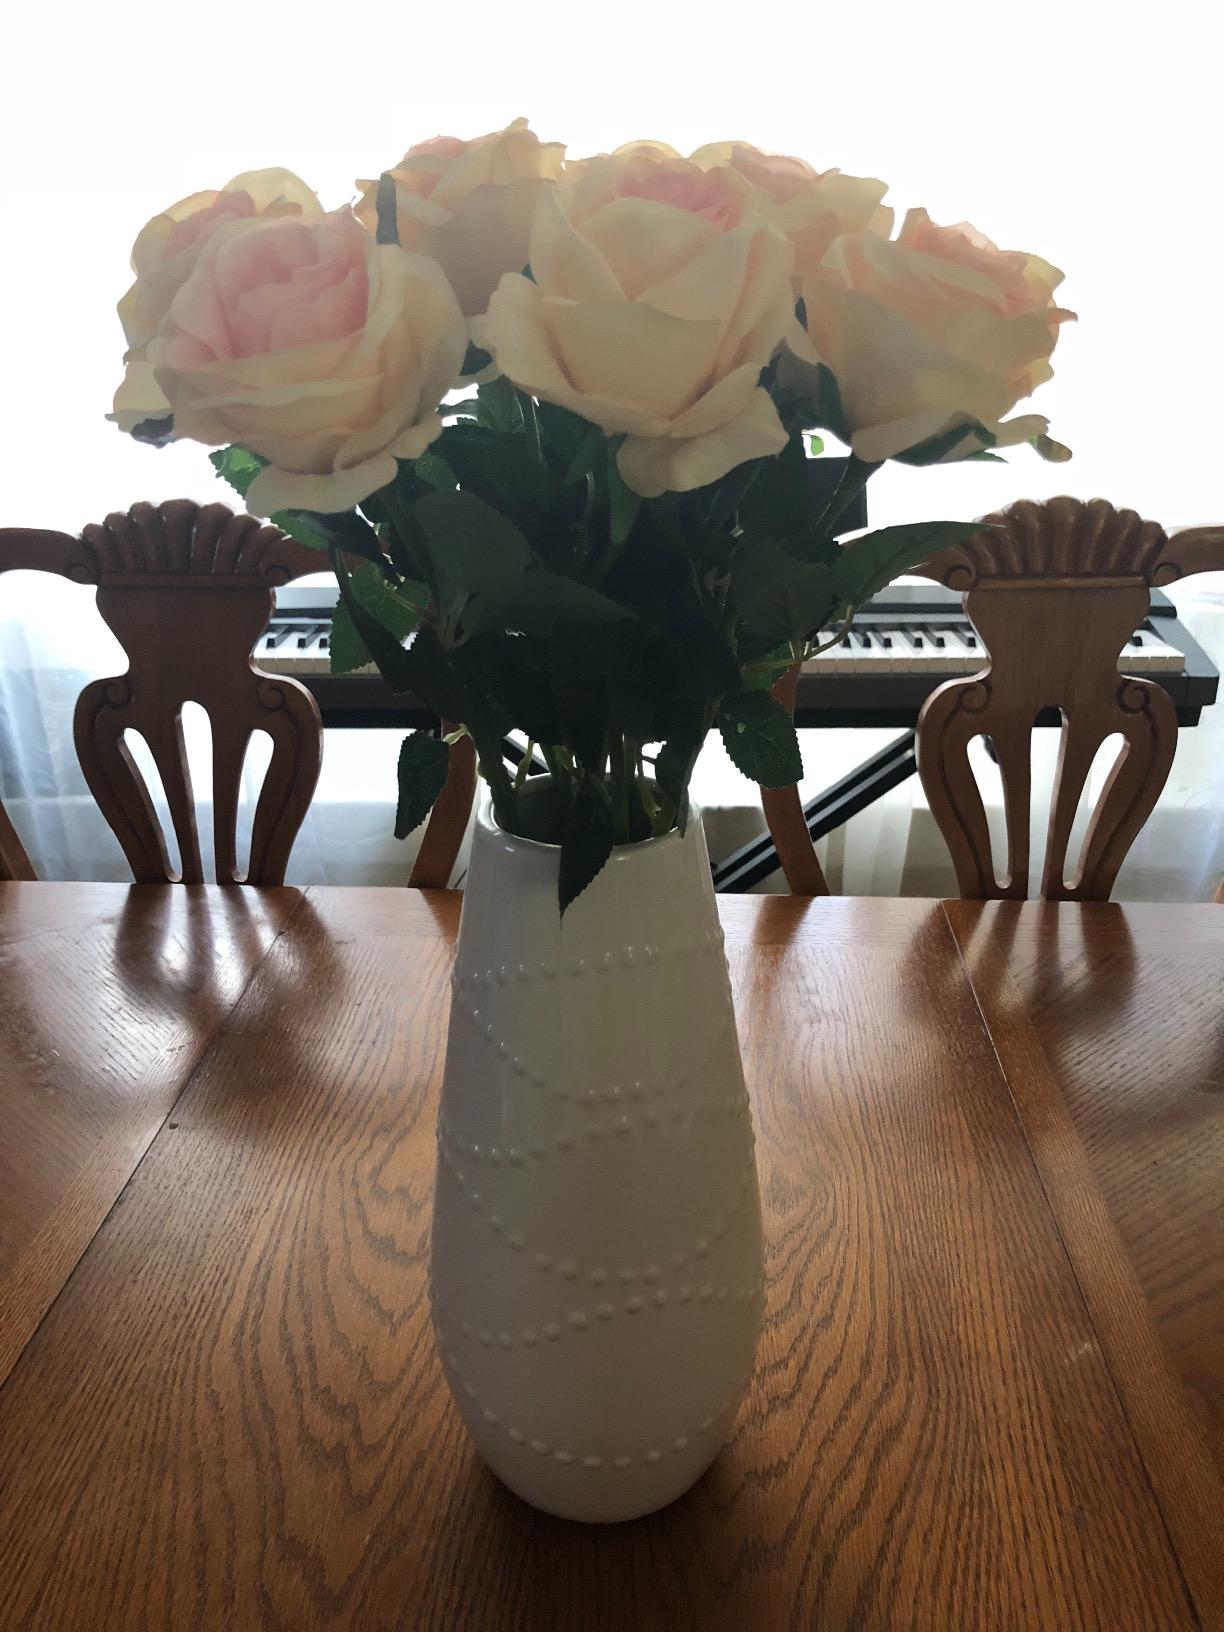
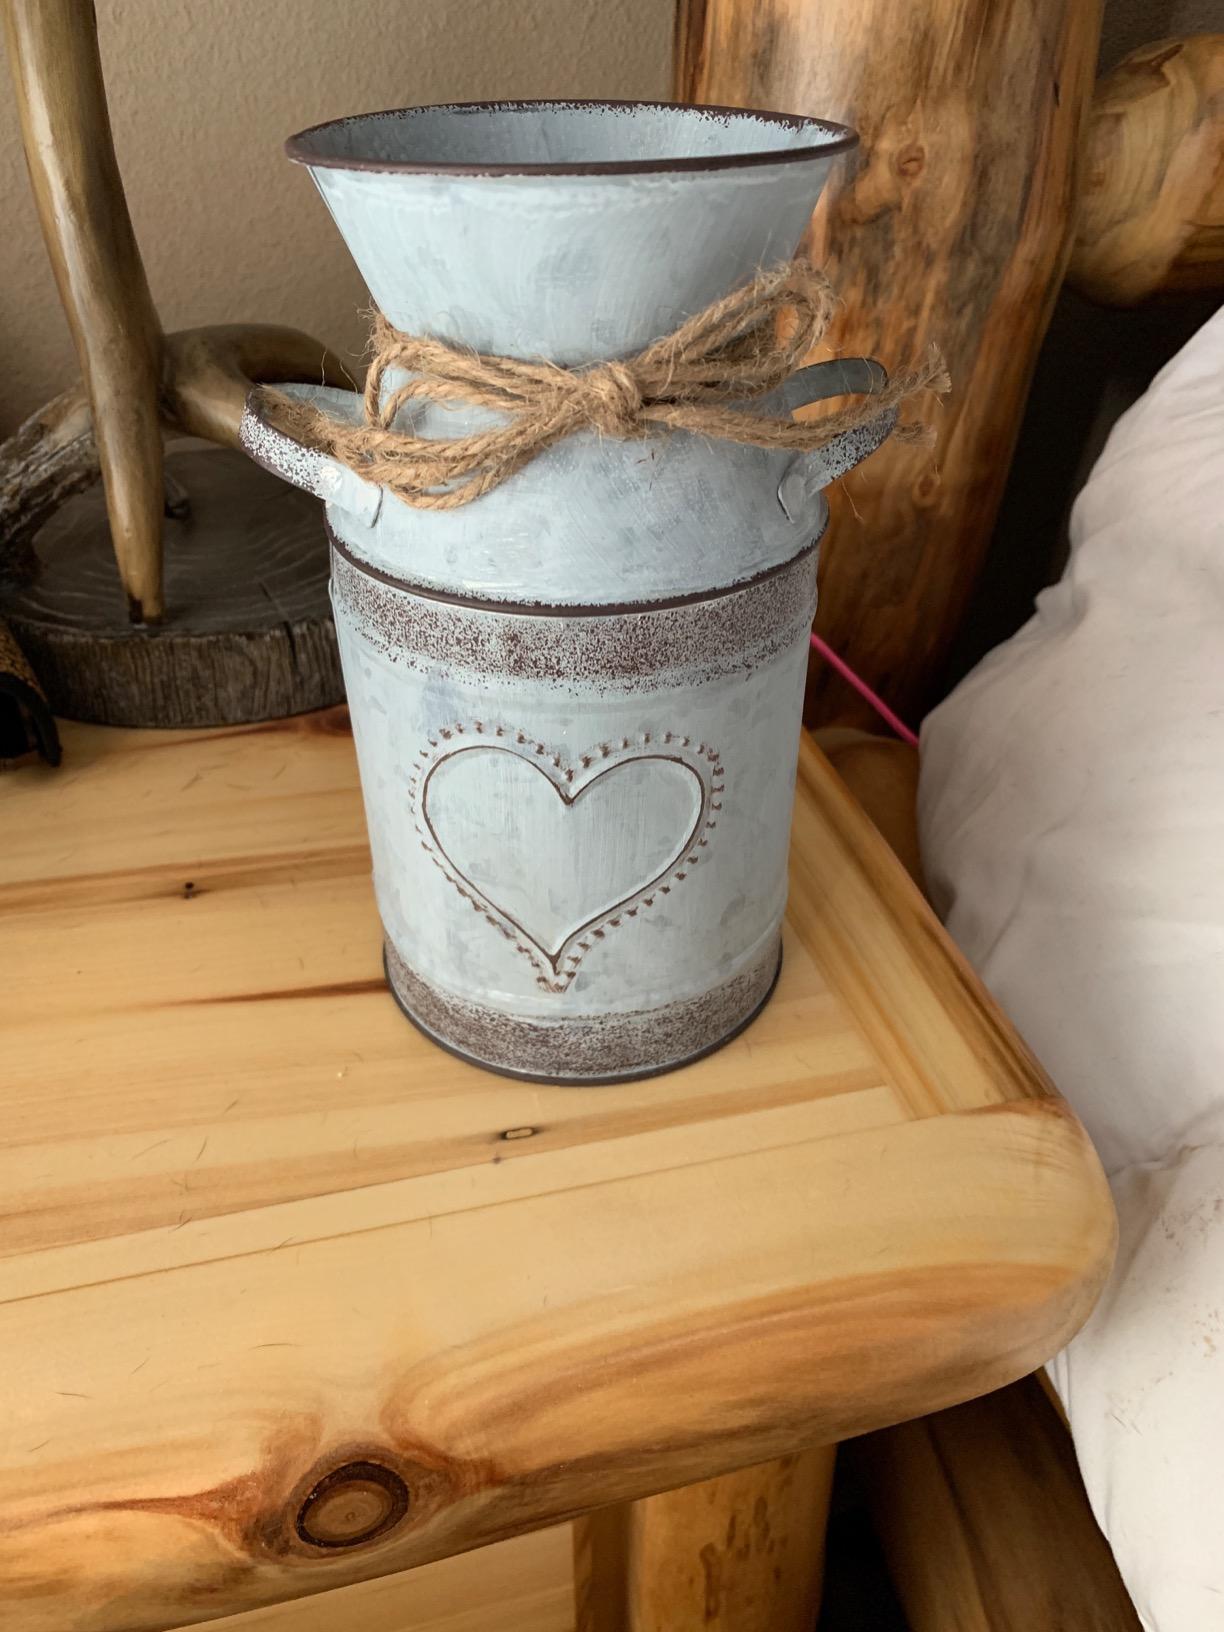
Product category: vase
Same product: no